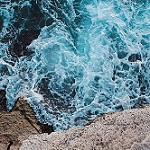
Label: sea